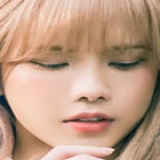
ca sĩ Thiều Bảo Trâm